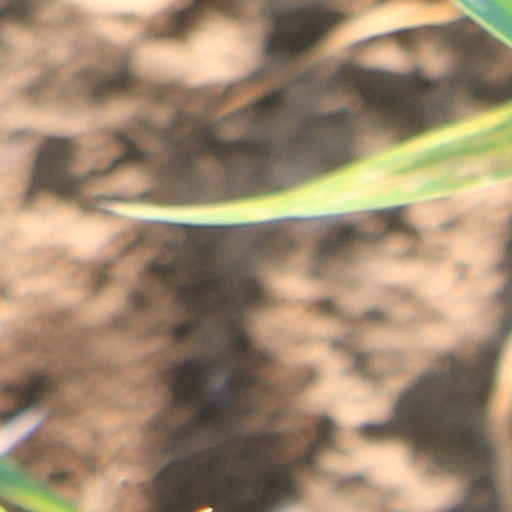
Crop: wheat